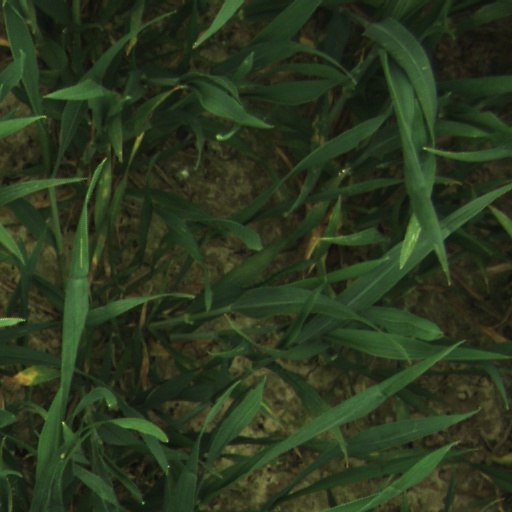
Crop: wheat